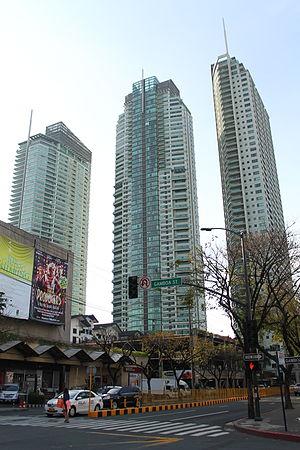
The Residences at Greenbelt est un ensemble résidentiel de trois gratte-ciel situés à Makati aux Philippines :